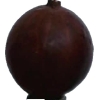
Label: gooseberry